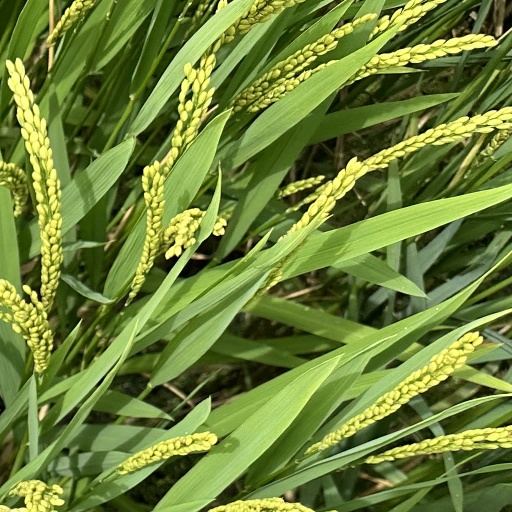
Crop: rice